Vojtěch Adam

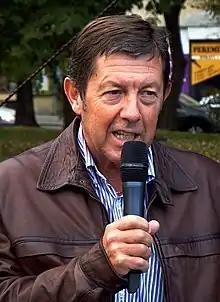

Vojtěch Adam (born 12 September 1950) is a Czech politician. He was a member of the Chamber of Deputies of the Czech Republic from 2008 to 2017, representing South Moravian Region for the Communist Party of Bohemia and Moravia